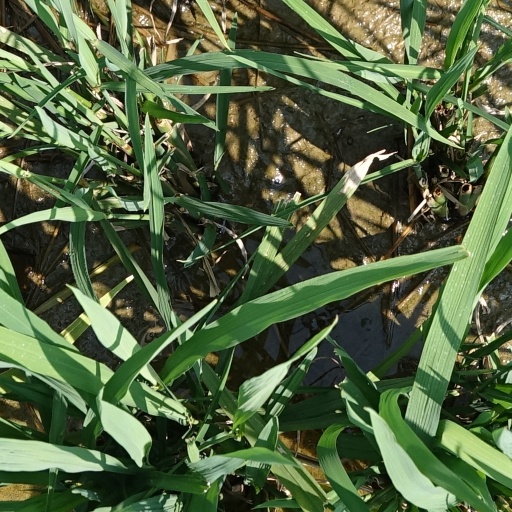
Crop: rice